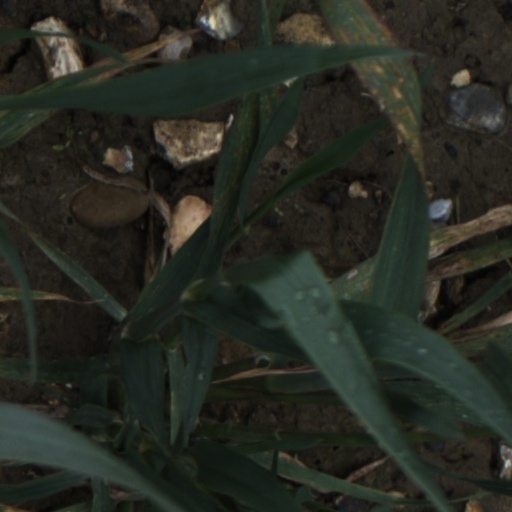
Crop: wheat